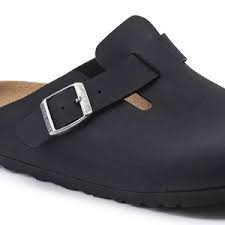
Label: Clog